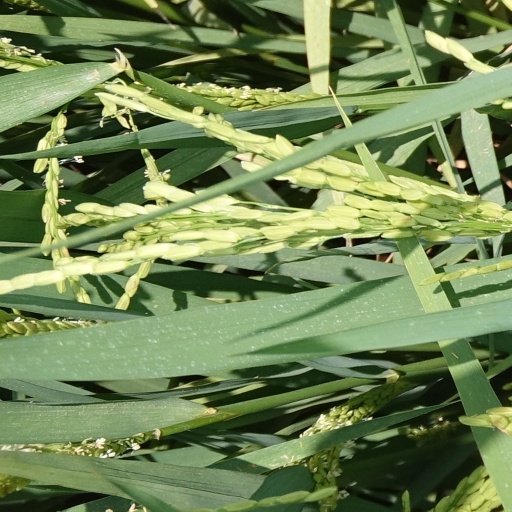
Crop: rice